Adolf Zimmermann

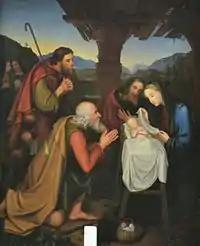
"Adoration of the Shepherds", in the Friedenskirche of Essen-Steele (c. 1840)

On his return, he settled in Pirna, where he taught drawing and painted portraits. His desire to paint historical and religious themes remained great however and, despite his belief that "the number of artists increases in the same proportion as the public's interest decreases", he decided to move back to Dresden in 1834. While there, he met Wilhelm von Schadow, the Director of the Kunstakademie Düsseldorf. Schadow was a Romantic who wanted to encourage a return to naturalness in painting so, in 1835, Zimmermann became a teacher of "Divine Art" at the school. Once there, he became entangled in another dispute between Protestants and Catholics.